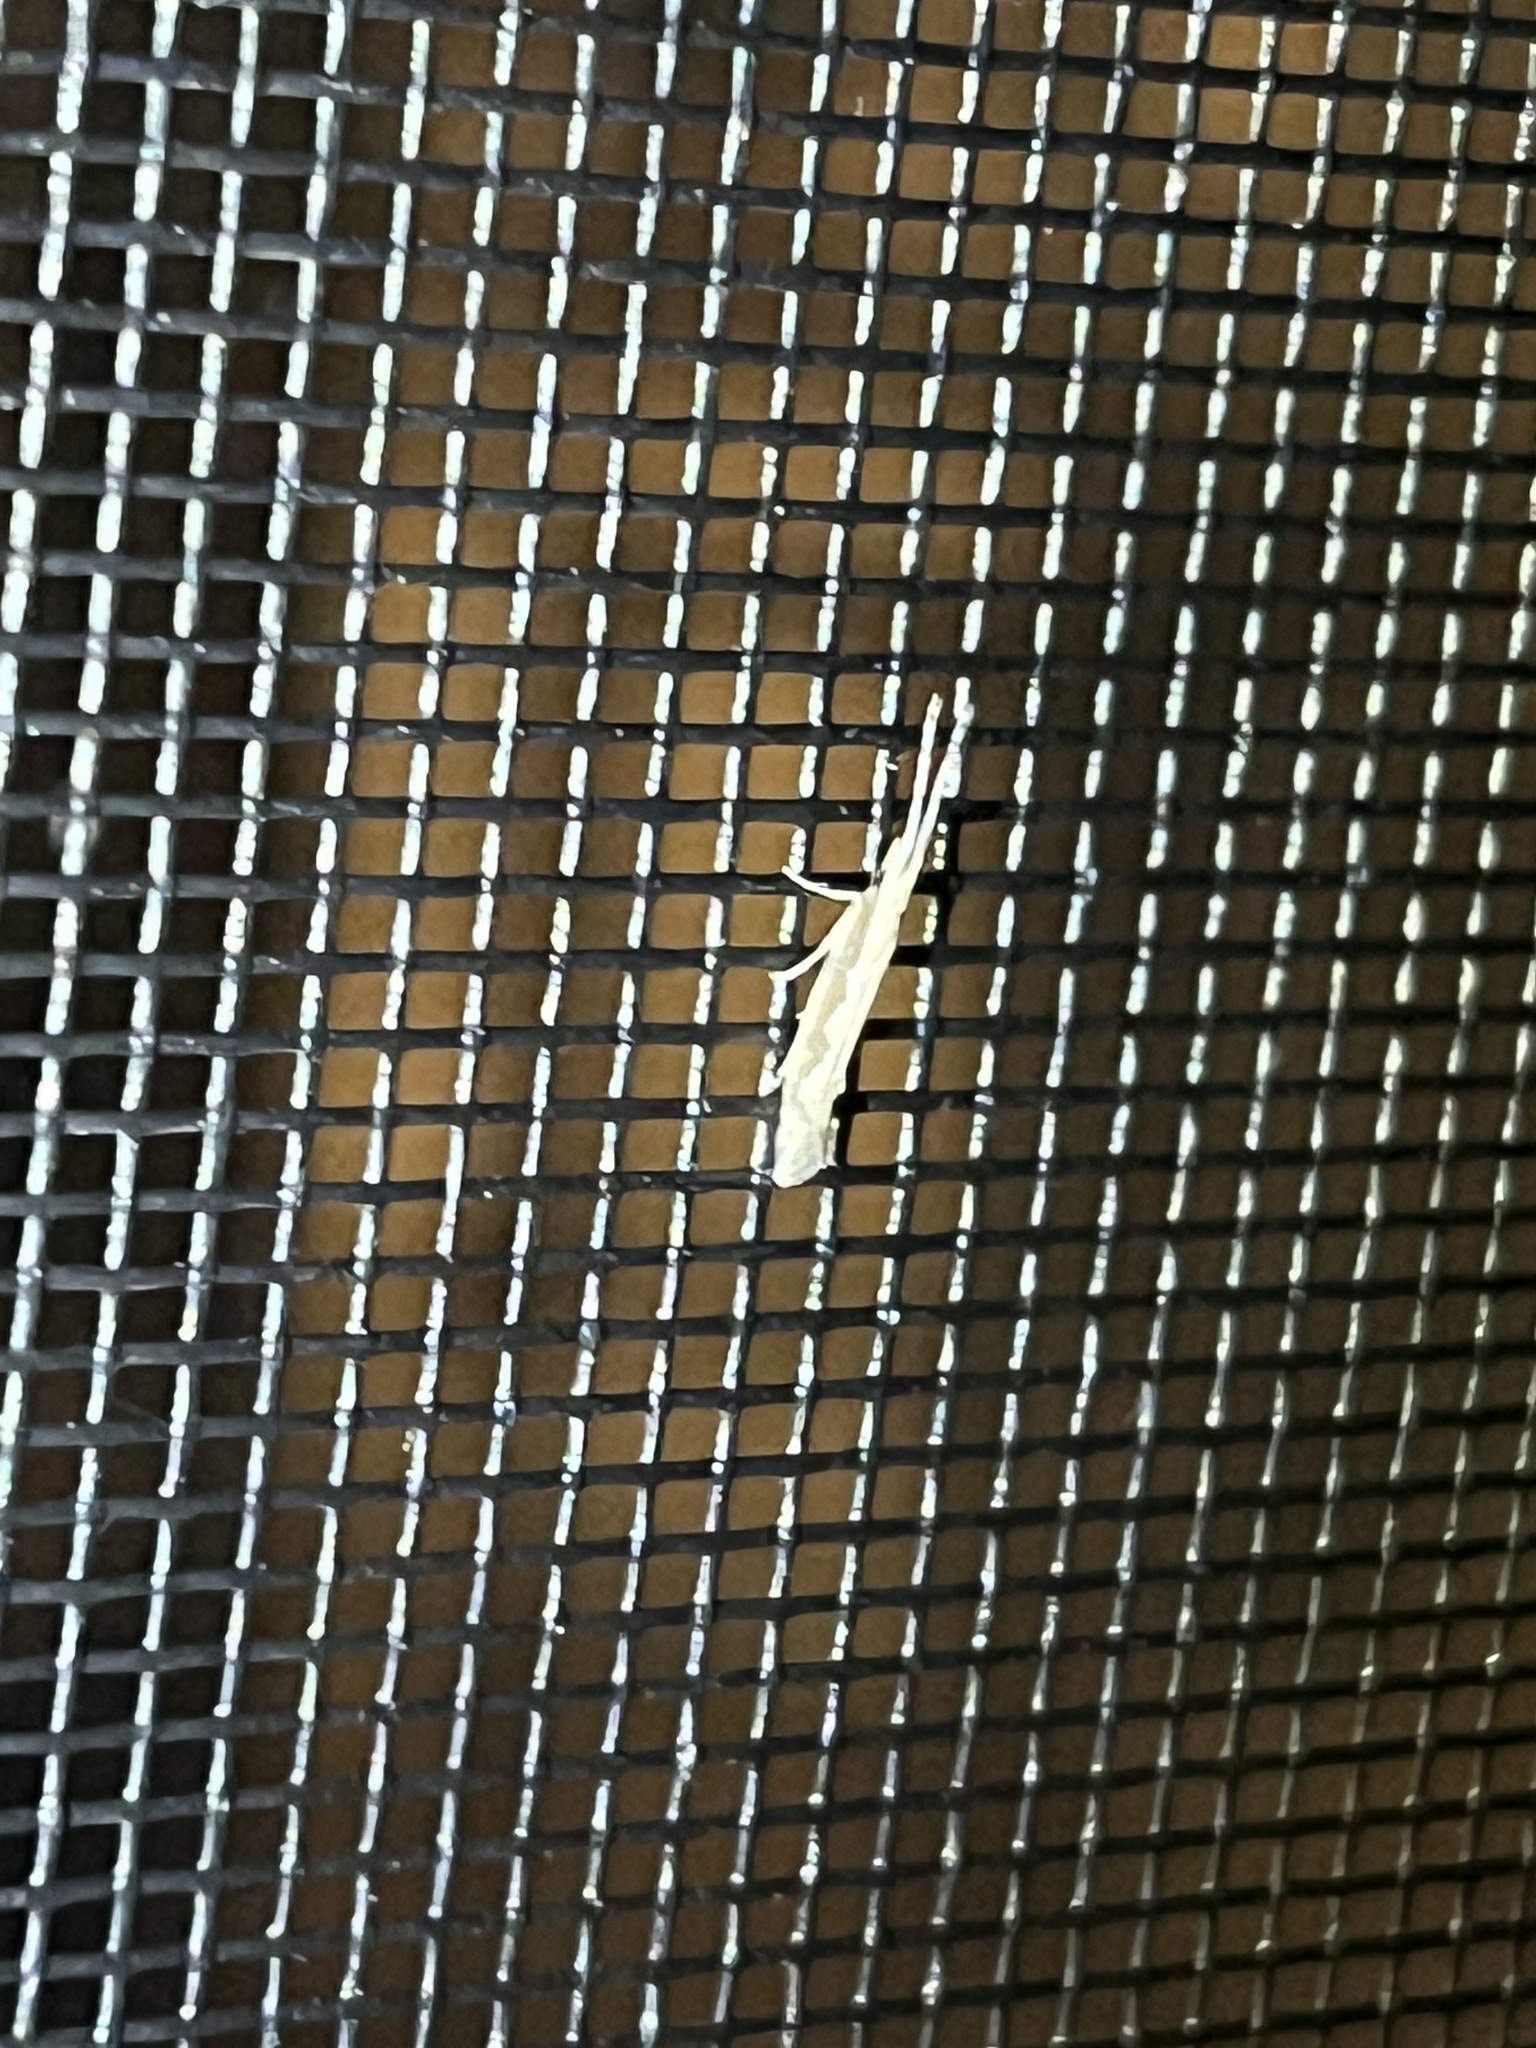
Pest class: diamondback_moth